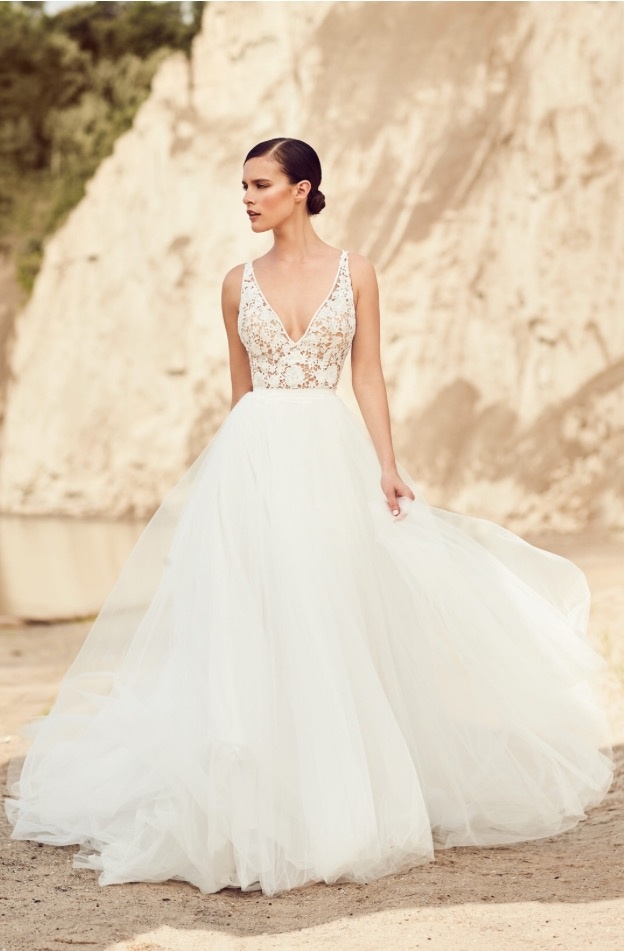
Mikaella 2106
Guipure Lace/Tulle V-neckline bodice lined in Nude Tulle with Guipure Lace. Piping around entire neckline and double crossover spaghetti straps at back. Fabric belt at waist. Full Tulle skirt. Natural Guipure Lace with Natural Lining.
Brand: Fabulous Frocks of KC
Category: Apparel & Accessories > Clothing > Wedding & Bridal Party Dresses > Wedding Dresses